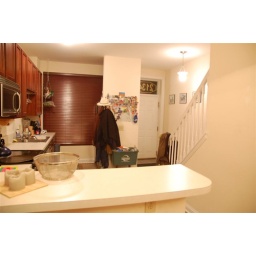
kitchen from behind the bar. front door seen in the back-right.